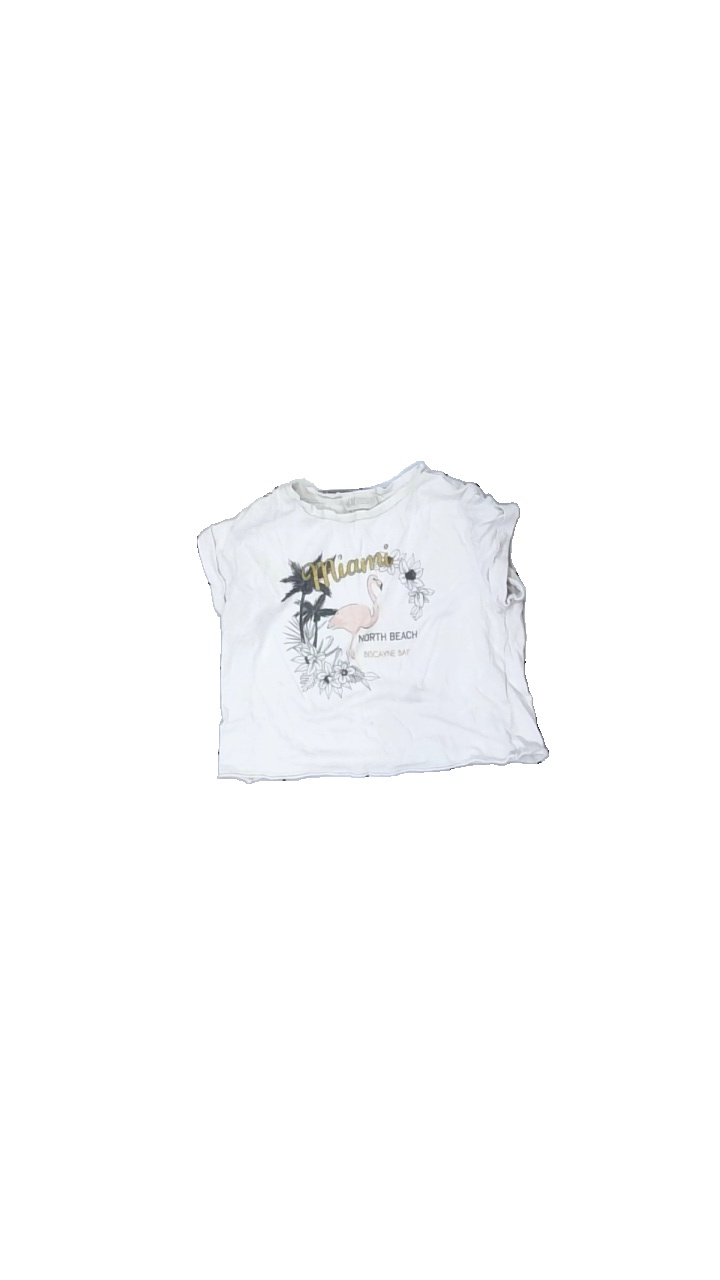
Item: T-shirt (Children)
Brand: High Mountain
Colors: White, Pink, Black, Multicolor
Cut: Regular, C-collar
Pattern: Other
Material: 63% cotton, 37% polyester
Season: All
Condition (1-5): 2
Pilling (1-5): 1
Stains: Minor
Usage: Export
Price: <50